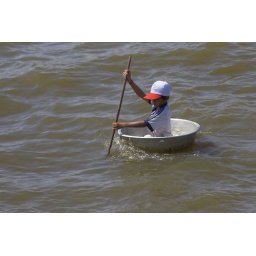
Small boy rowing a wash tub in Tonle Sap